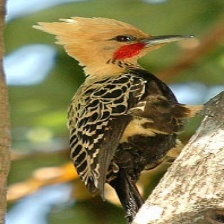
Species: BLONDE CRESTED WOODPECKER
Scientific name: CELEUS FLAVESCENS